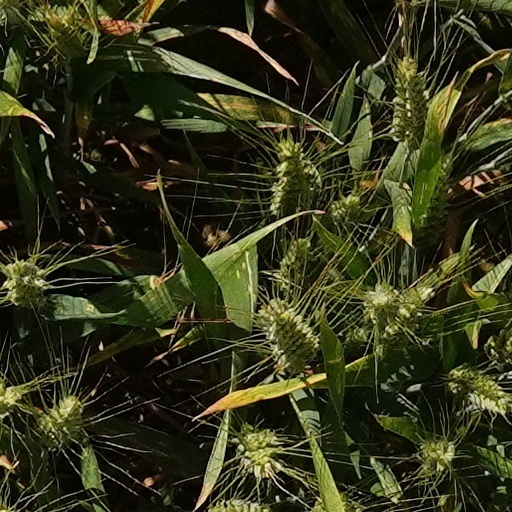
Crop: wheat